Gold Coast Blue Tongues

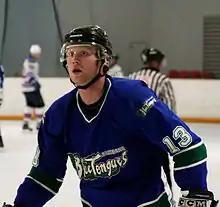
Future Australian international forward, Michael Gough, playing for the Brisbane Blue Tongues in 2007

The Blue Tongues marked their inaugural AIHL game with a win on 23 April 2005. On the road in Canberra, Brisbane defeated the Canberra Knights 10-4 at the Phillip Ice Skating Centre. A goalless first period proved a poor indication for the goal rush that would follow in the second and third periods. Mark Barnsdale scored the Blue Tongues first ever goal, assisted by Kirk Raven and Chris Staneke. From that point the visiting Brisbane team scored four more unanswered goals before Matt Lehoczky gave the home fans something to cheer. The Blue Tongues continued their good second period showing in the third and once again out scored their more experienced opponents. Mikko Skinnari scored the tenth and final goal of the game for Brisbane with just over one minute remaining on the clock. Bryan Randall was the first Blue Tongues player to be sent to the penalty box, with a two-minute minor penalty for high sticking in the first period.